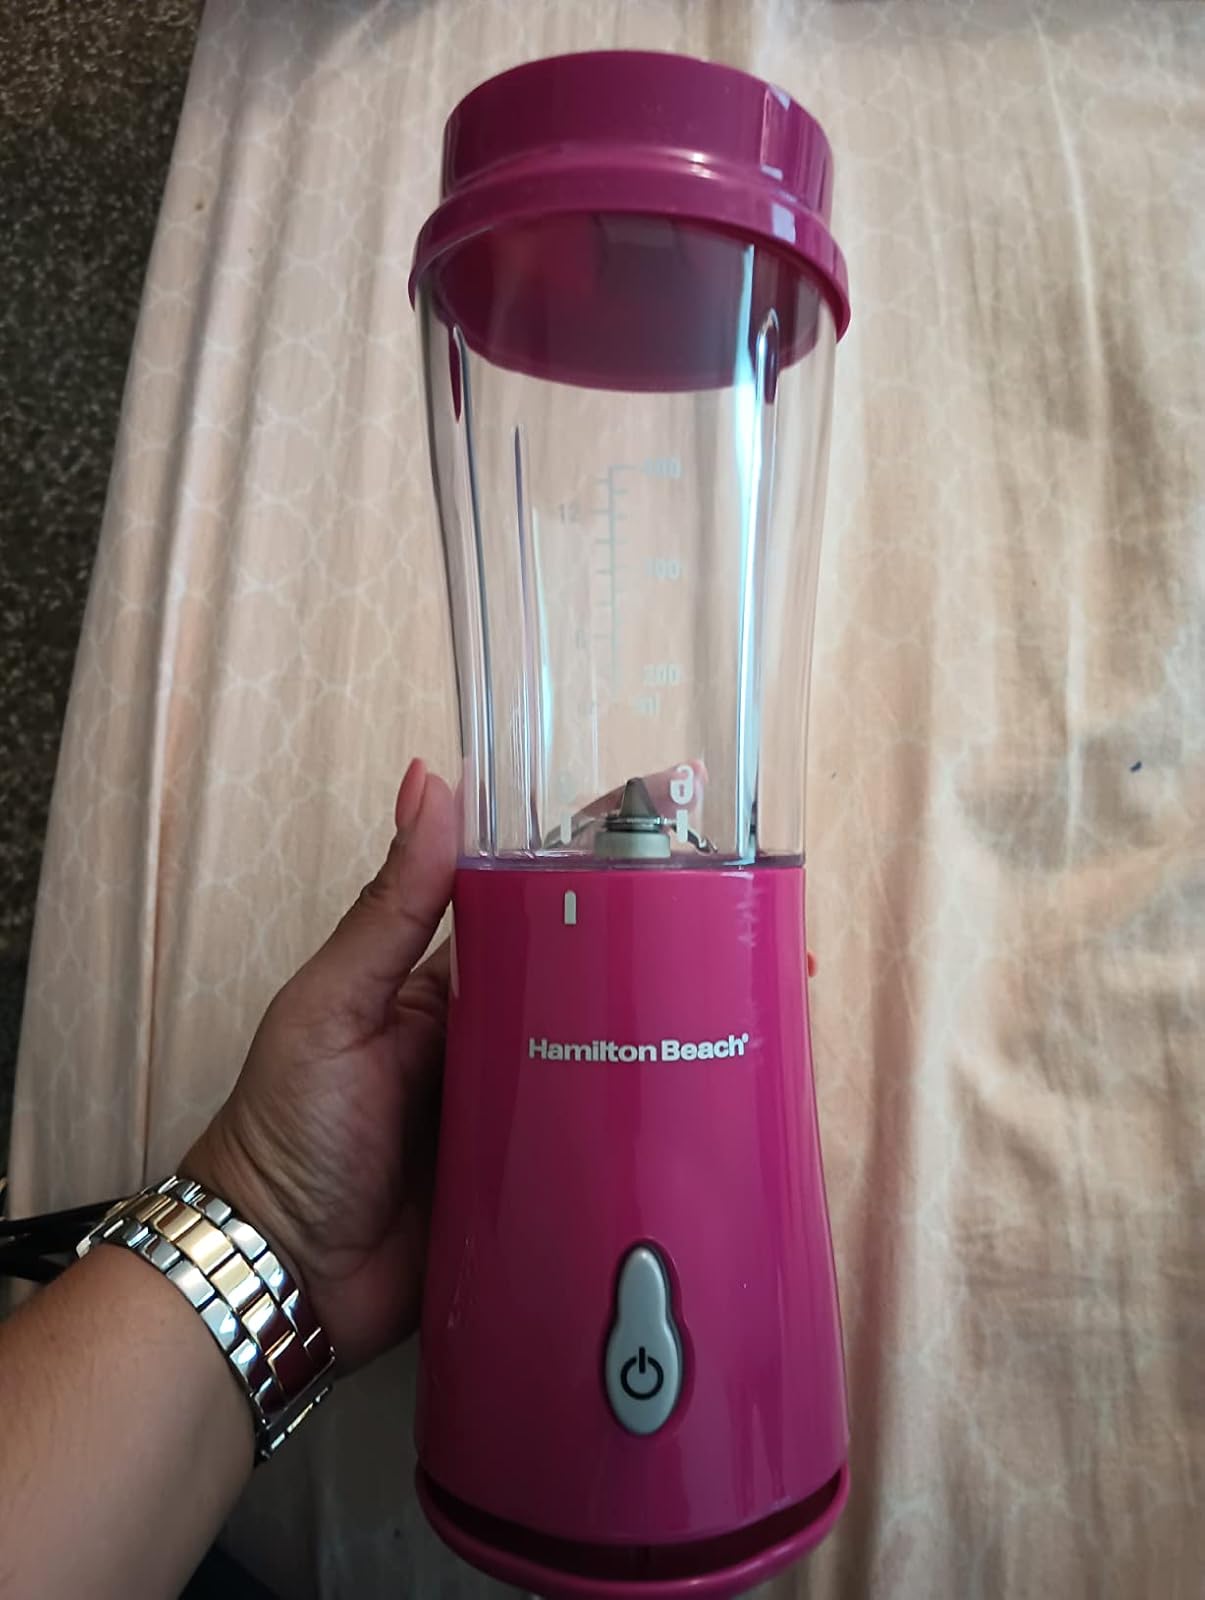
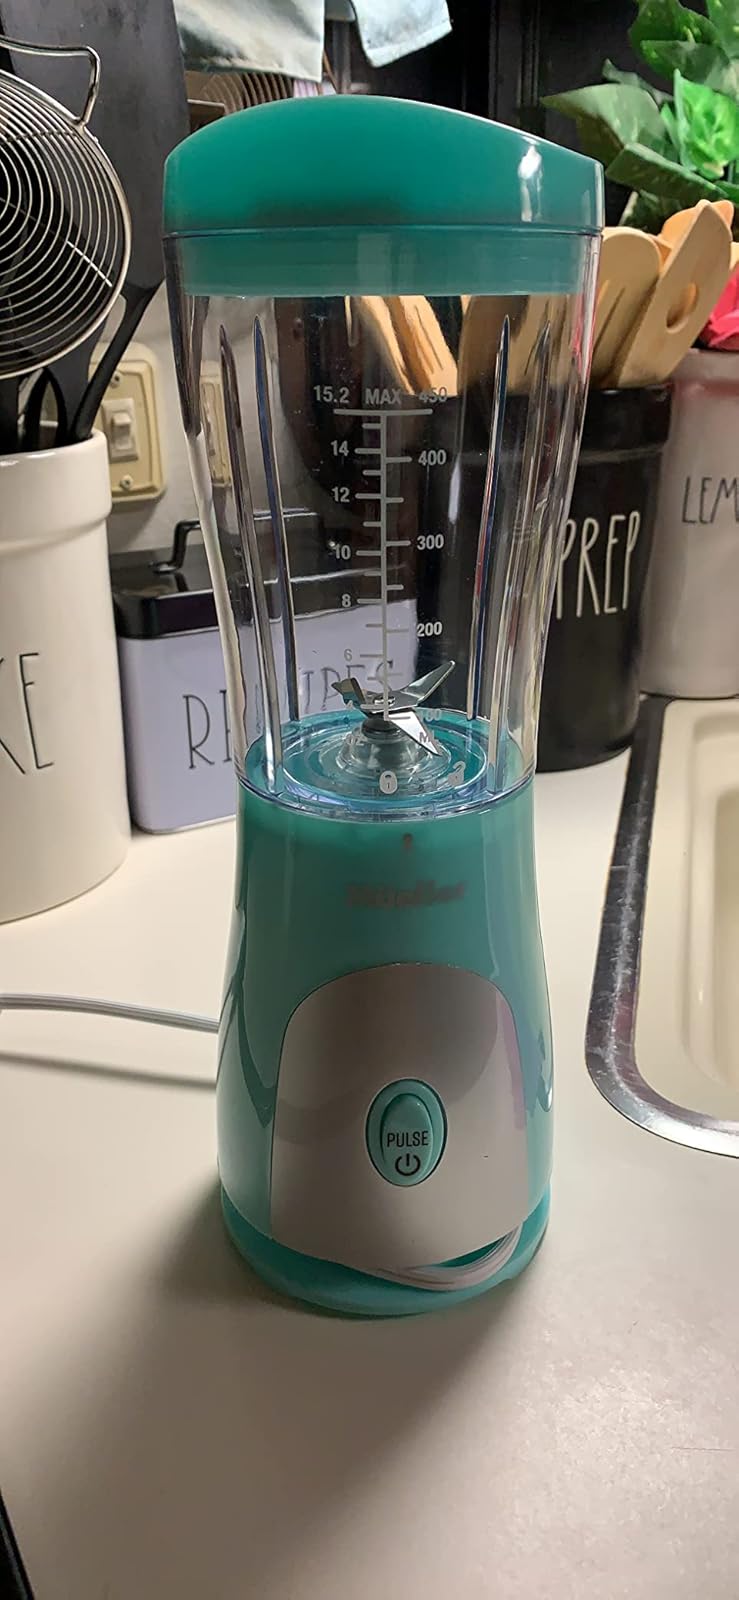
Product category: items_blender
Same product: no